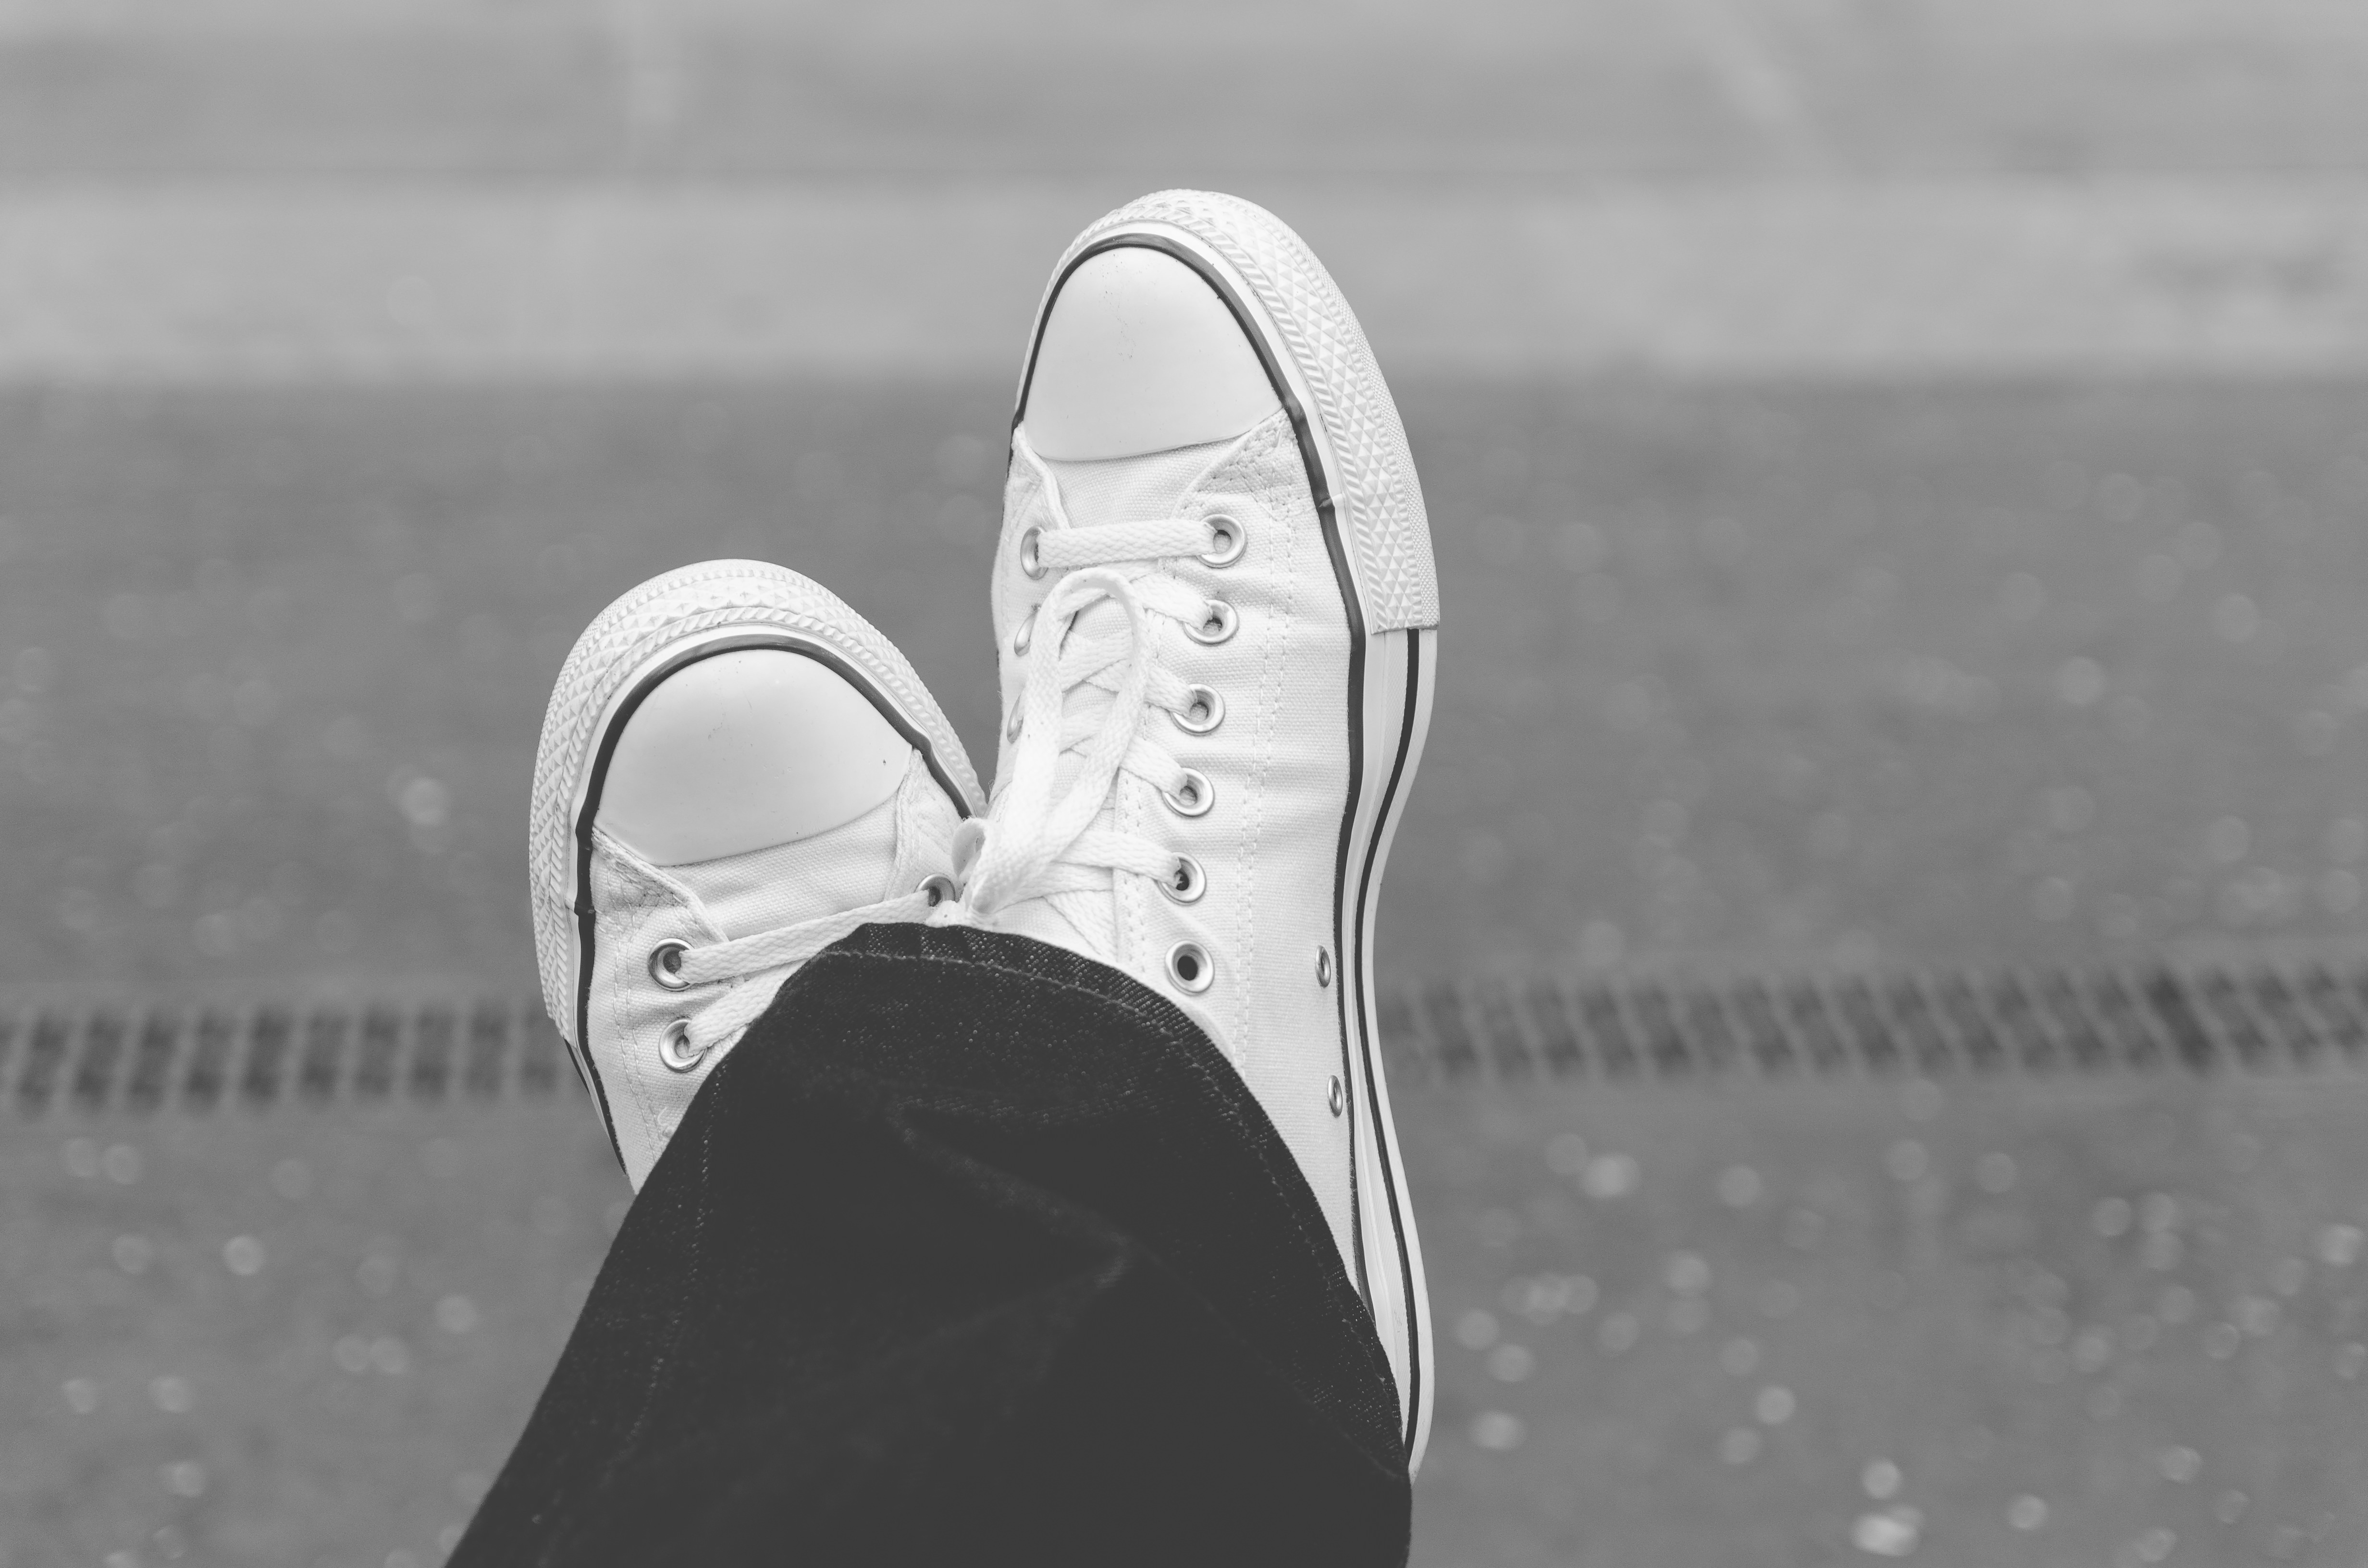
man, person, shoe, blur, black and white, woman, road, white, sport, feet, summer, travel, recreation, leg, spring, foot, lace, fashion, black, monochrome, leisure, pants, outdoors, shoes, sneakers, footwear, wear, adult, monochrome photography